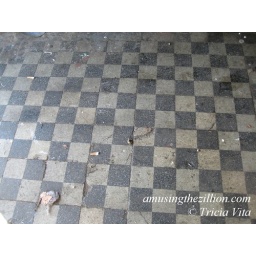
Tile floor in historic Feltman's kitchen on Astroland property, Jan 31, 2009